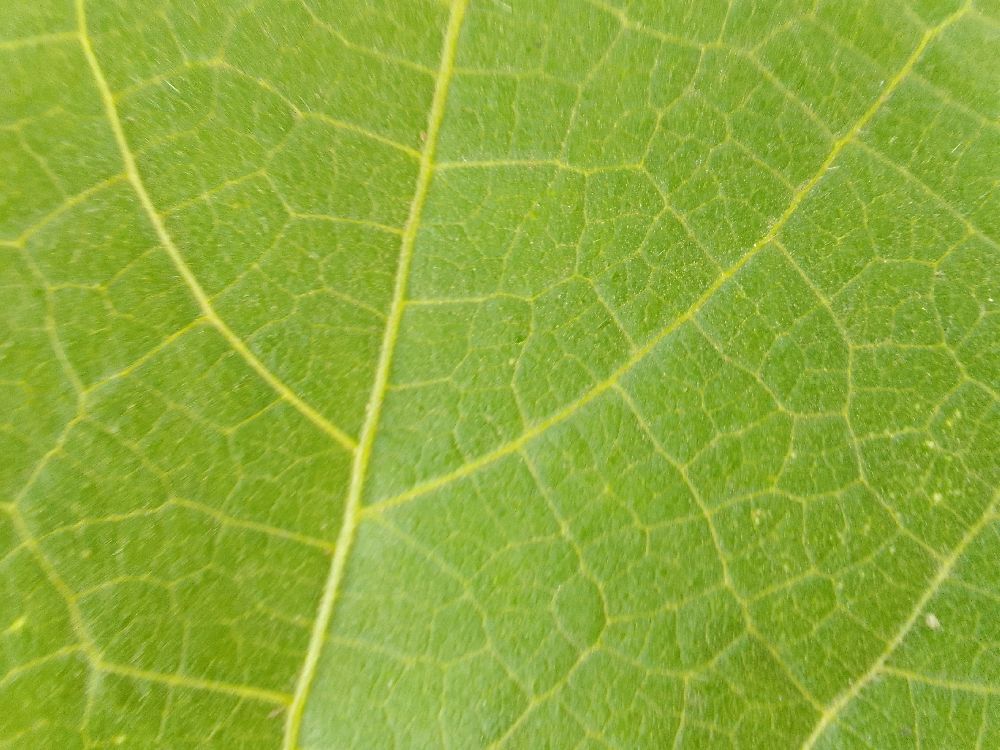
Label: healthy